Guanyin

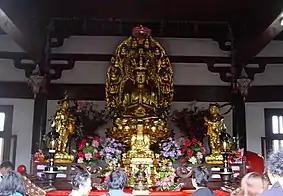
Statue of Shiyimian Guanyin, or the Eleven-Headed Guanyin, in (不肯去觀音院) in Putuoshan, Zhoushan, Zhejiang Province, China.

Guanyin's Cundī manifestation is an esoteric form of Guanyin that is venerated widely in China and Japan. The first textual source of Cundī and the Cundī Dhāraṇī is the "Kāraṇḍavyūhasūtra", a sūtra centered around the bodhisattva Avalokiteśvara that introduced the popular mantra "oṃ maṇipadme hūṃ". This text is first dated to around the late 4th century CE to the early 5th century CE. Cundī and the Cundī Dhāraṇī are also featured in the Cundī Dhāraṇī Sūtra, which was translated three times from Sanskrit into Chinese in the late 7th century and early 8th century by the Indian esoteric masters Divākara (685 CE), Vajrabodhi (723 CE), and Amoghavajra (8th century). In iconographic form, she is depicted with eighteen arms, all wielding different implements and weaponry that symbolize skillful means of the Dharma, sitting on a lotus flower. This manifestation is also referred to as the "Mother of the Seventy Million [Buddhas]" (Chinese: 七俱胝佛母; pinyin: "Qījùzhī fómǔ"). Her mantra, the Mahācundi Dhāraṇī, is one of the Ten Small Mantras, which are a collection of dharanis that are commonly recited in Chinese Buddhist temples during morning liturgical services specifically.